Astrid Bussink

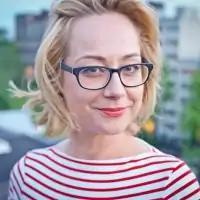
Astrid Bussink

Astrid Bussink (born 1975 in Eibergen, Gelderland) is a Dutch filmmaker. Her debut film is the documentary "The Angelmakers".